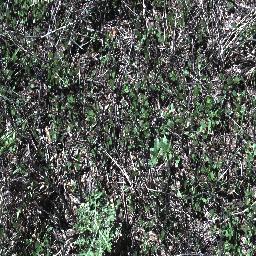
Label: parthenium